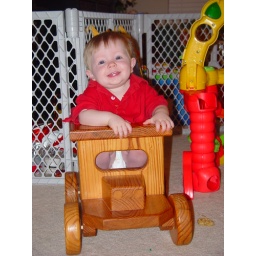
Jonathan Stuck in his wooden car after he sat in the top of it